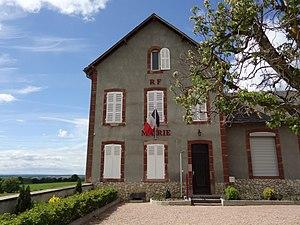
Sorbier est une commune française, située dans le département de l'Allier en région Auvergne-Rhône-Alpes. Il s'agit d'une commune agricole dont la principale activité est l'élevage. Très arborée, elle sert de terrain de randonnée et compte plusieurs espèces d'arbres notables.